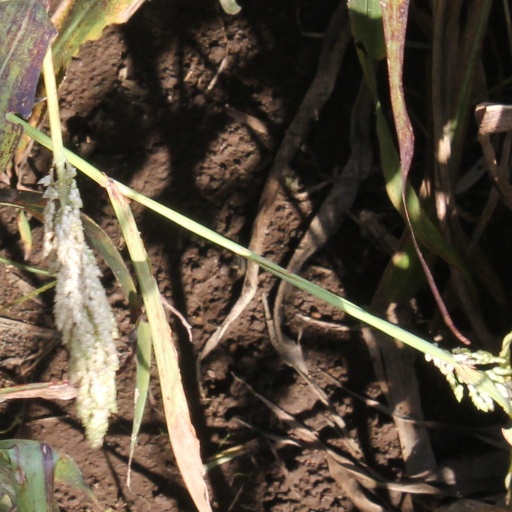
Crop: sorghum